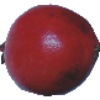
Label: Pomegranate 1